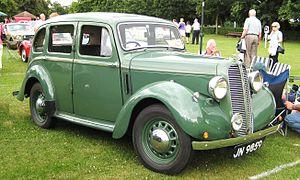
La Hillman Minx est une voiture familiale de taille moyenne produite par la marque anglaise Hillman, entre 1931 et 1970. Il y eut de nombreuses versions de la Minx au cours de cette période, ainsi que des variantes rebadgées vendues par Humber, Singer, et Sunbeam.